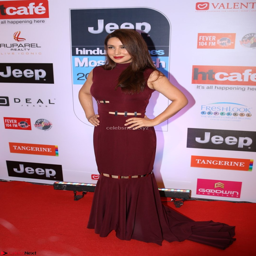
person showcasing glittering fashion sense